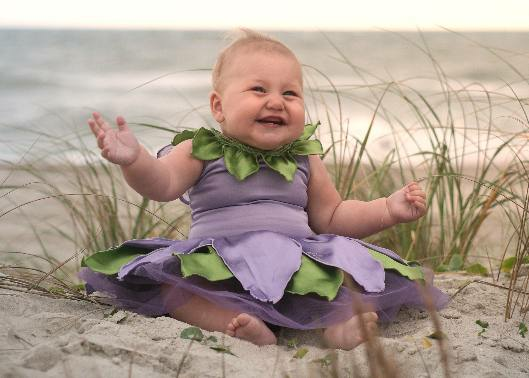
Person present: Yes